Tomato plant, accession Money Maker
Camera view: vertical (180 deg); turntable rotation: 210 degrees
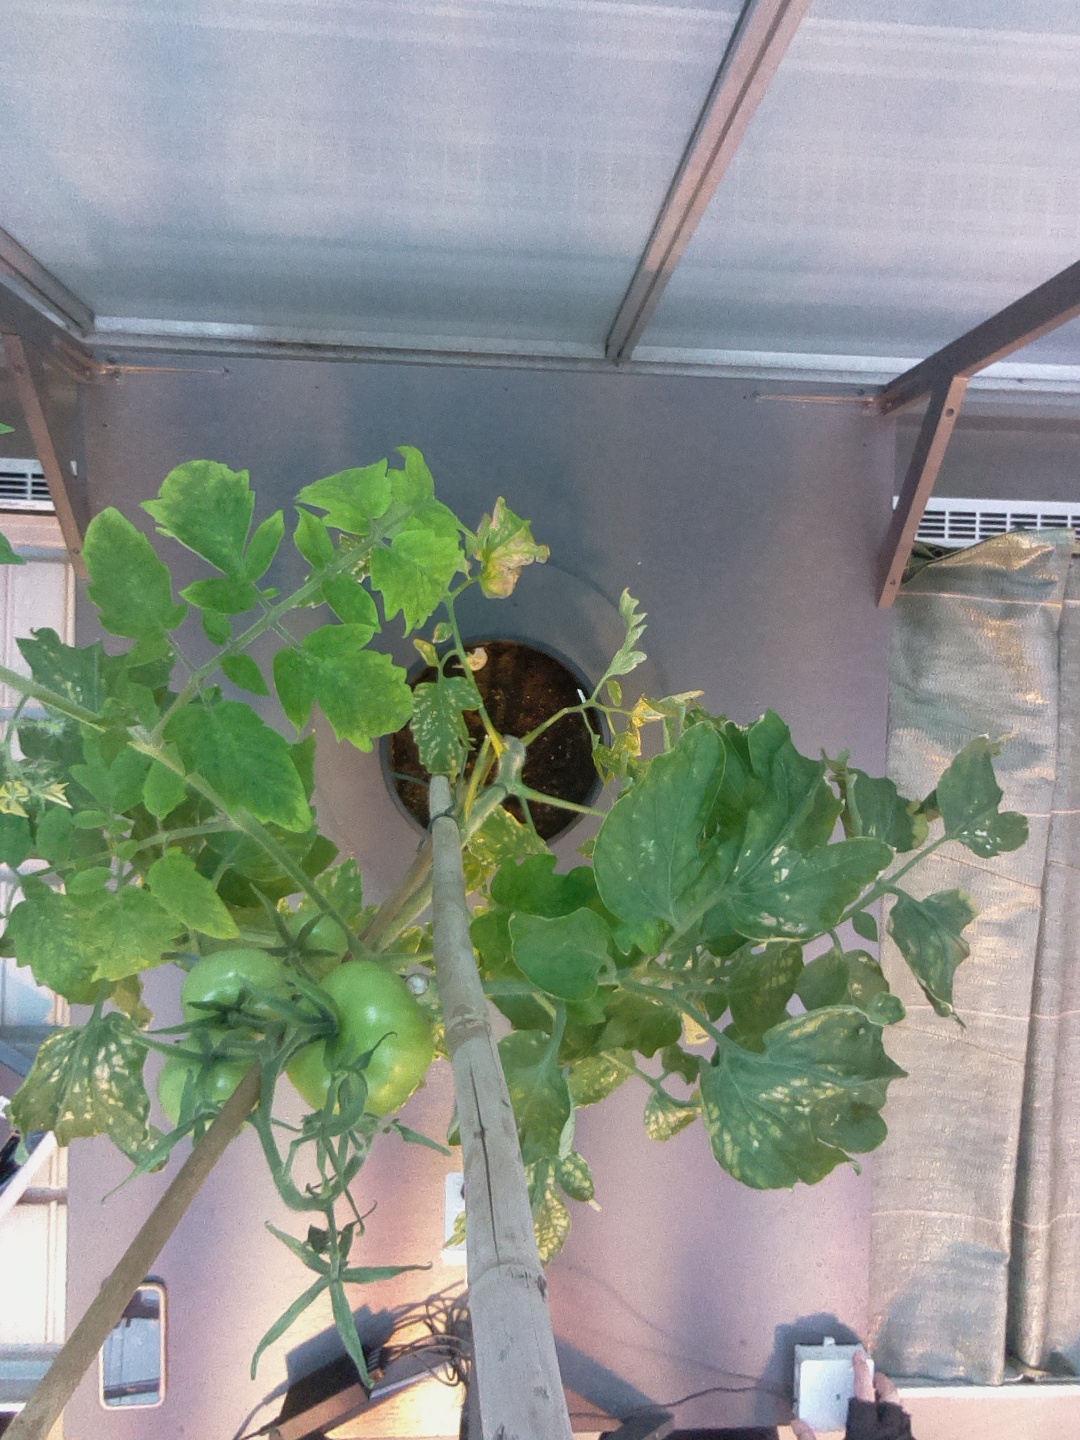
BBCH growth stage 74: 40%-50% of final fruit size